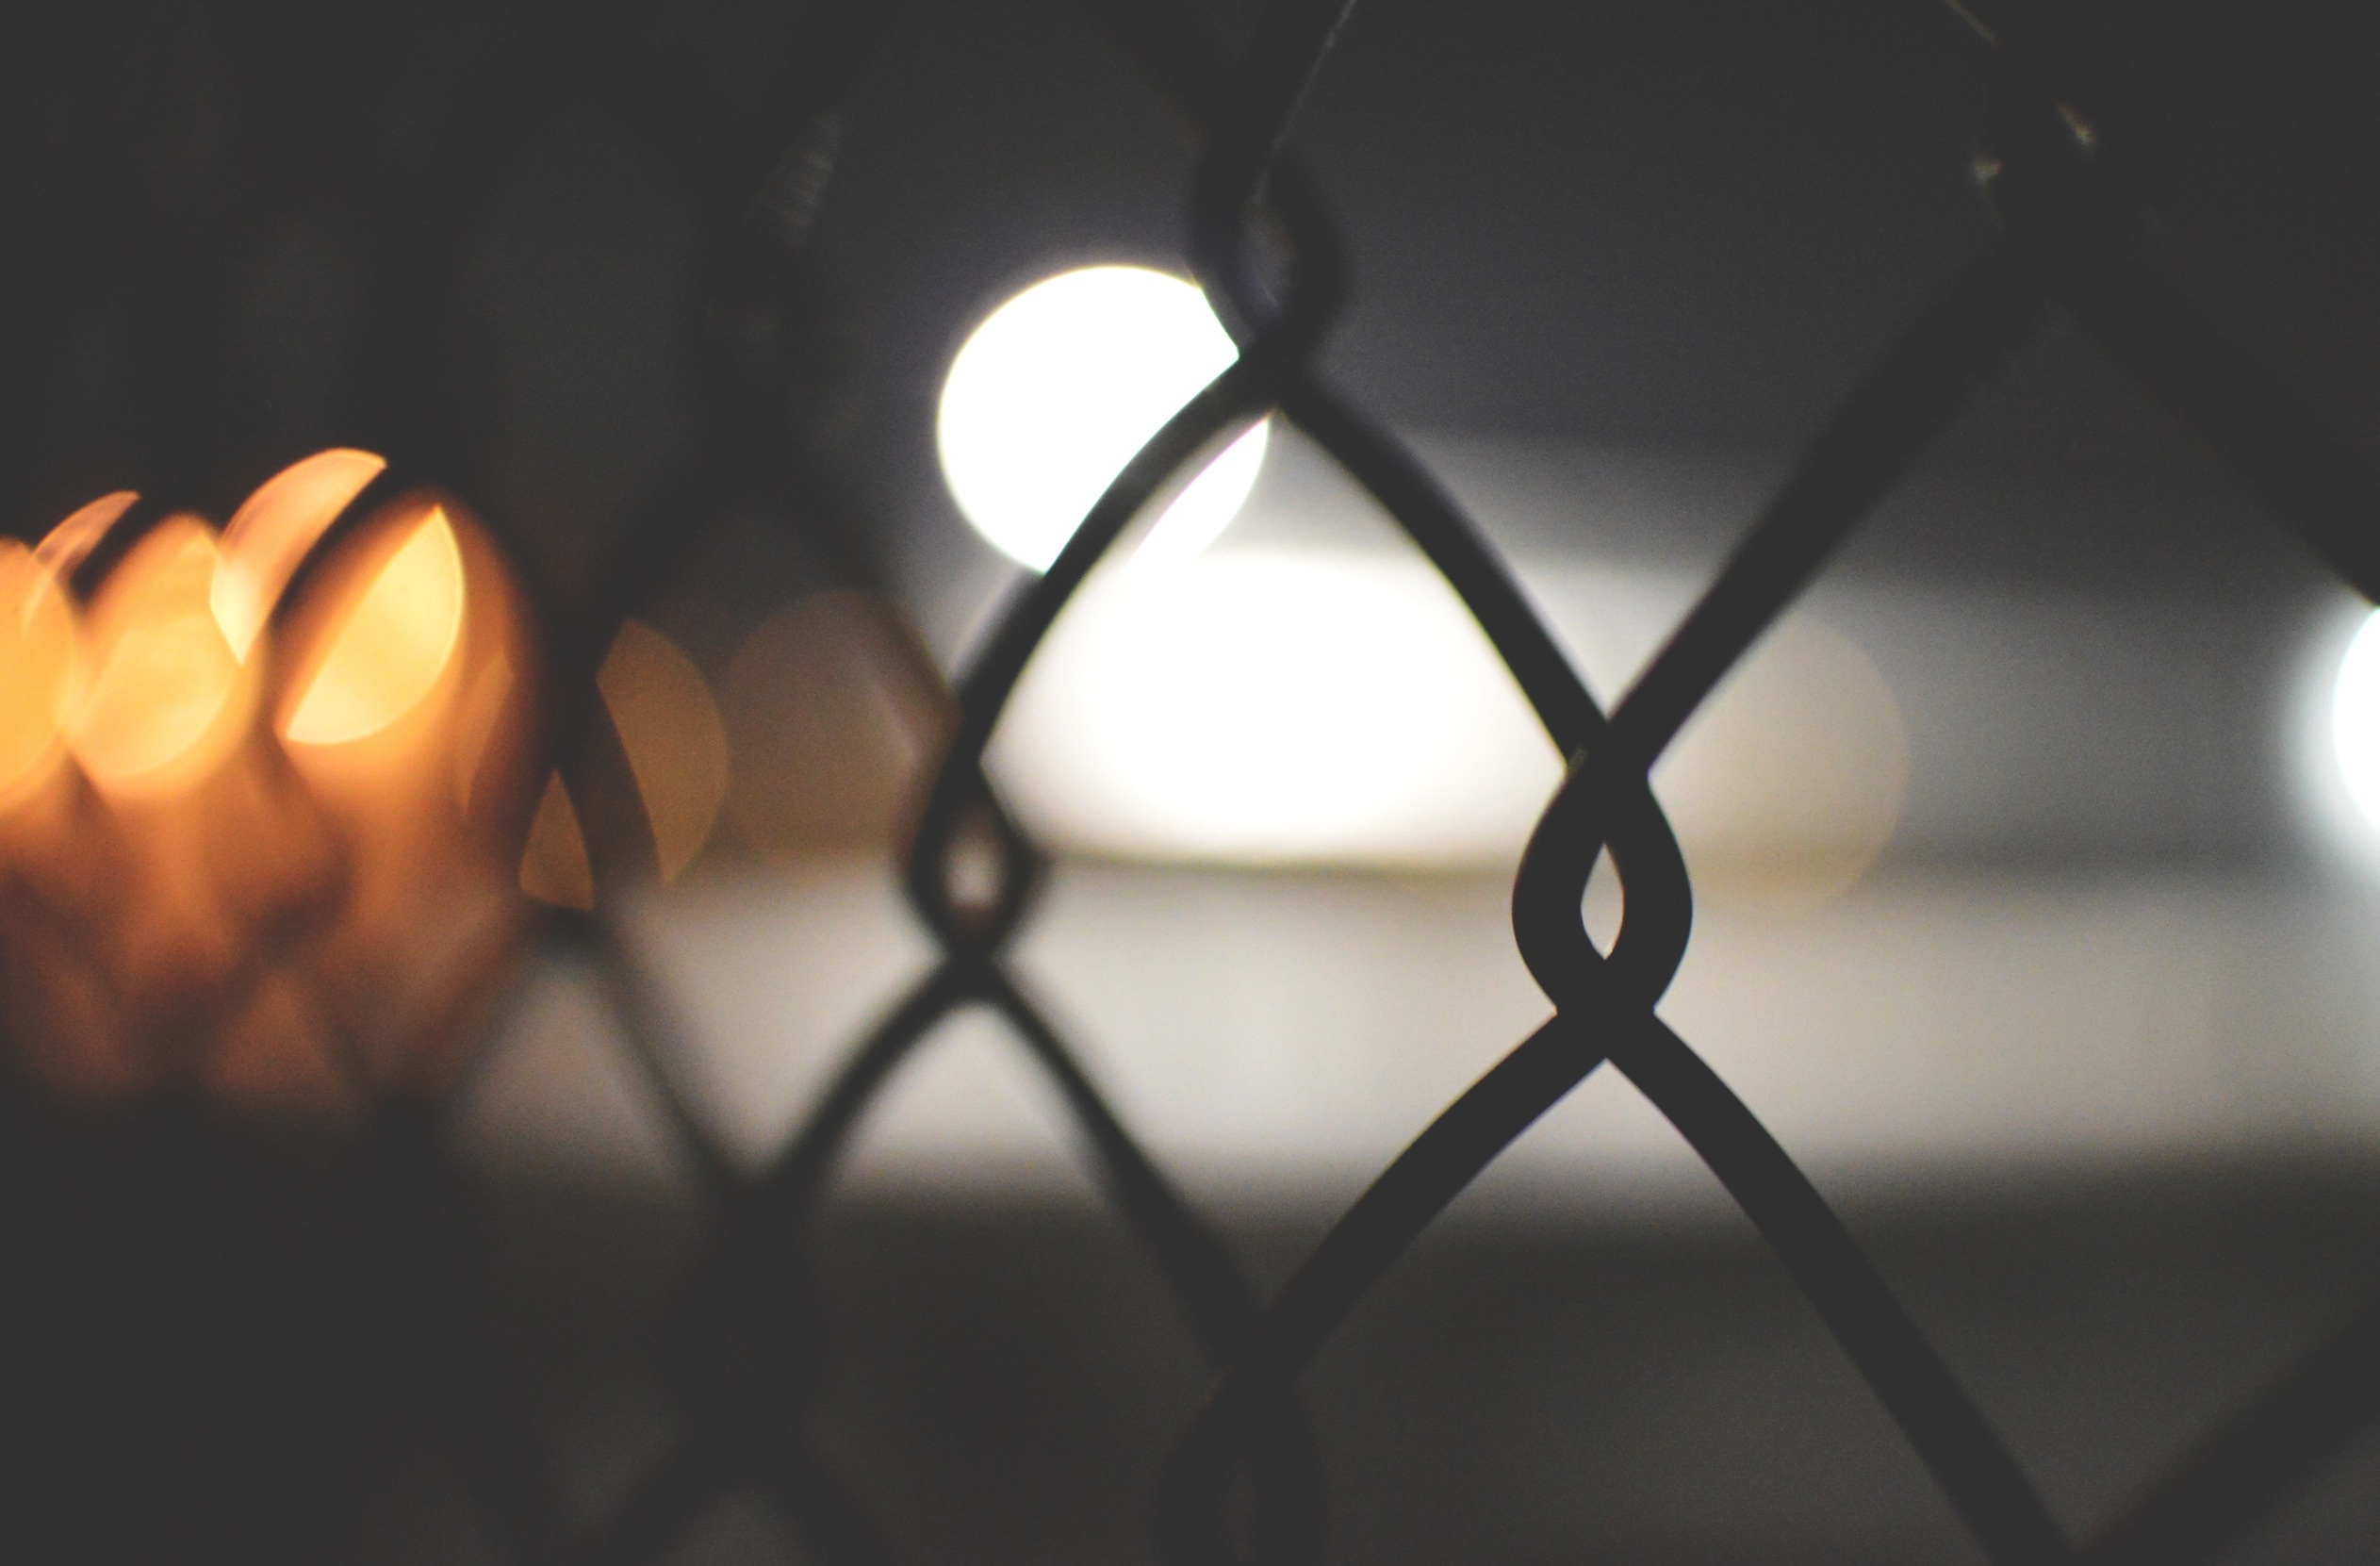
light, fence, white, sunlight, chain, steel, wire, line, reflection, metal, shadow, darkness, link, chainlink, black, lighting, security, circle, close up, symmetry, barrier, protection, shape, metallic, macro photography, enclosed